La Enseñanza Church

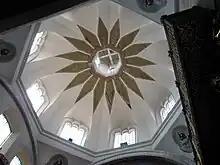
Vault of the dome

It is a small church with its main axis running transversally to the street. The currently visible facade of the church was built in 1912, as a reproduction of the original. Unlike most other convent churches, La Enseñanza has only one, rather than two, portals. At the bottom, or first body, of the portal are the church’s main doors, which are topped by a curved arch, a common Baroque feature. Above this arch is an elongated niche. The doors are flanked by four relatively unadorned, thick columns. Between these columns are statues of the Archangel Michael and John de Nepomuk. The first is the guardian angel of the convent and the second is one of its patrons. Above the doorway arch and between the first and second bodies of the portal is an elongated niche that serves as a dividing line between the two bodies.(historic)